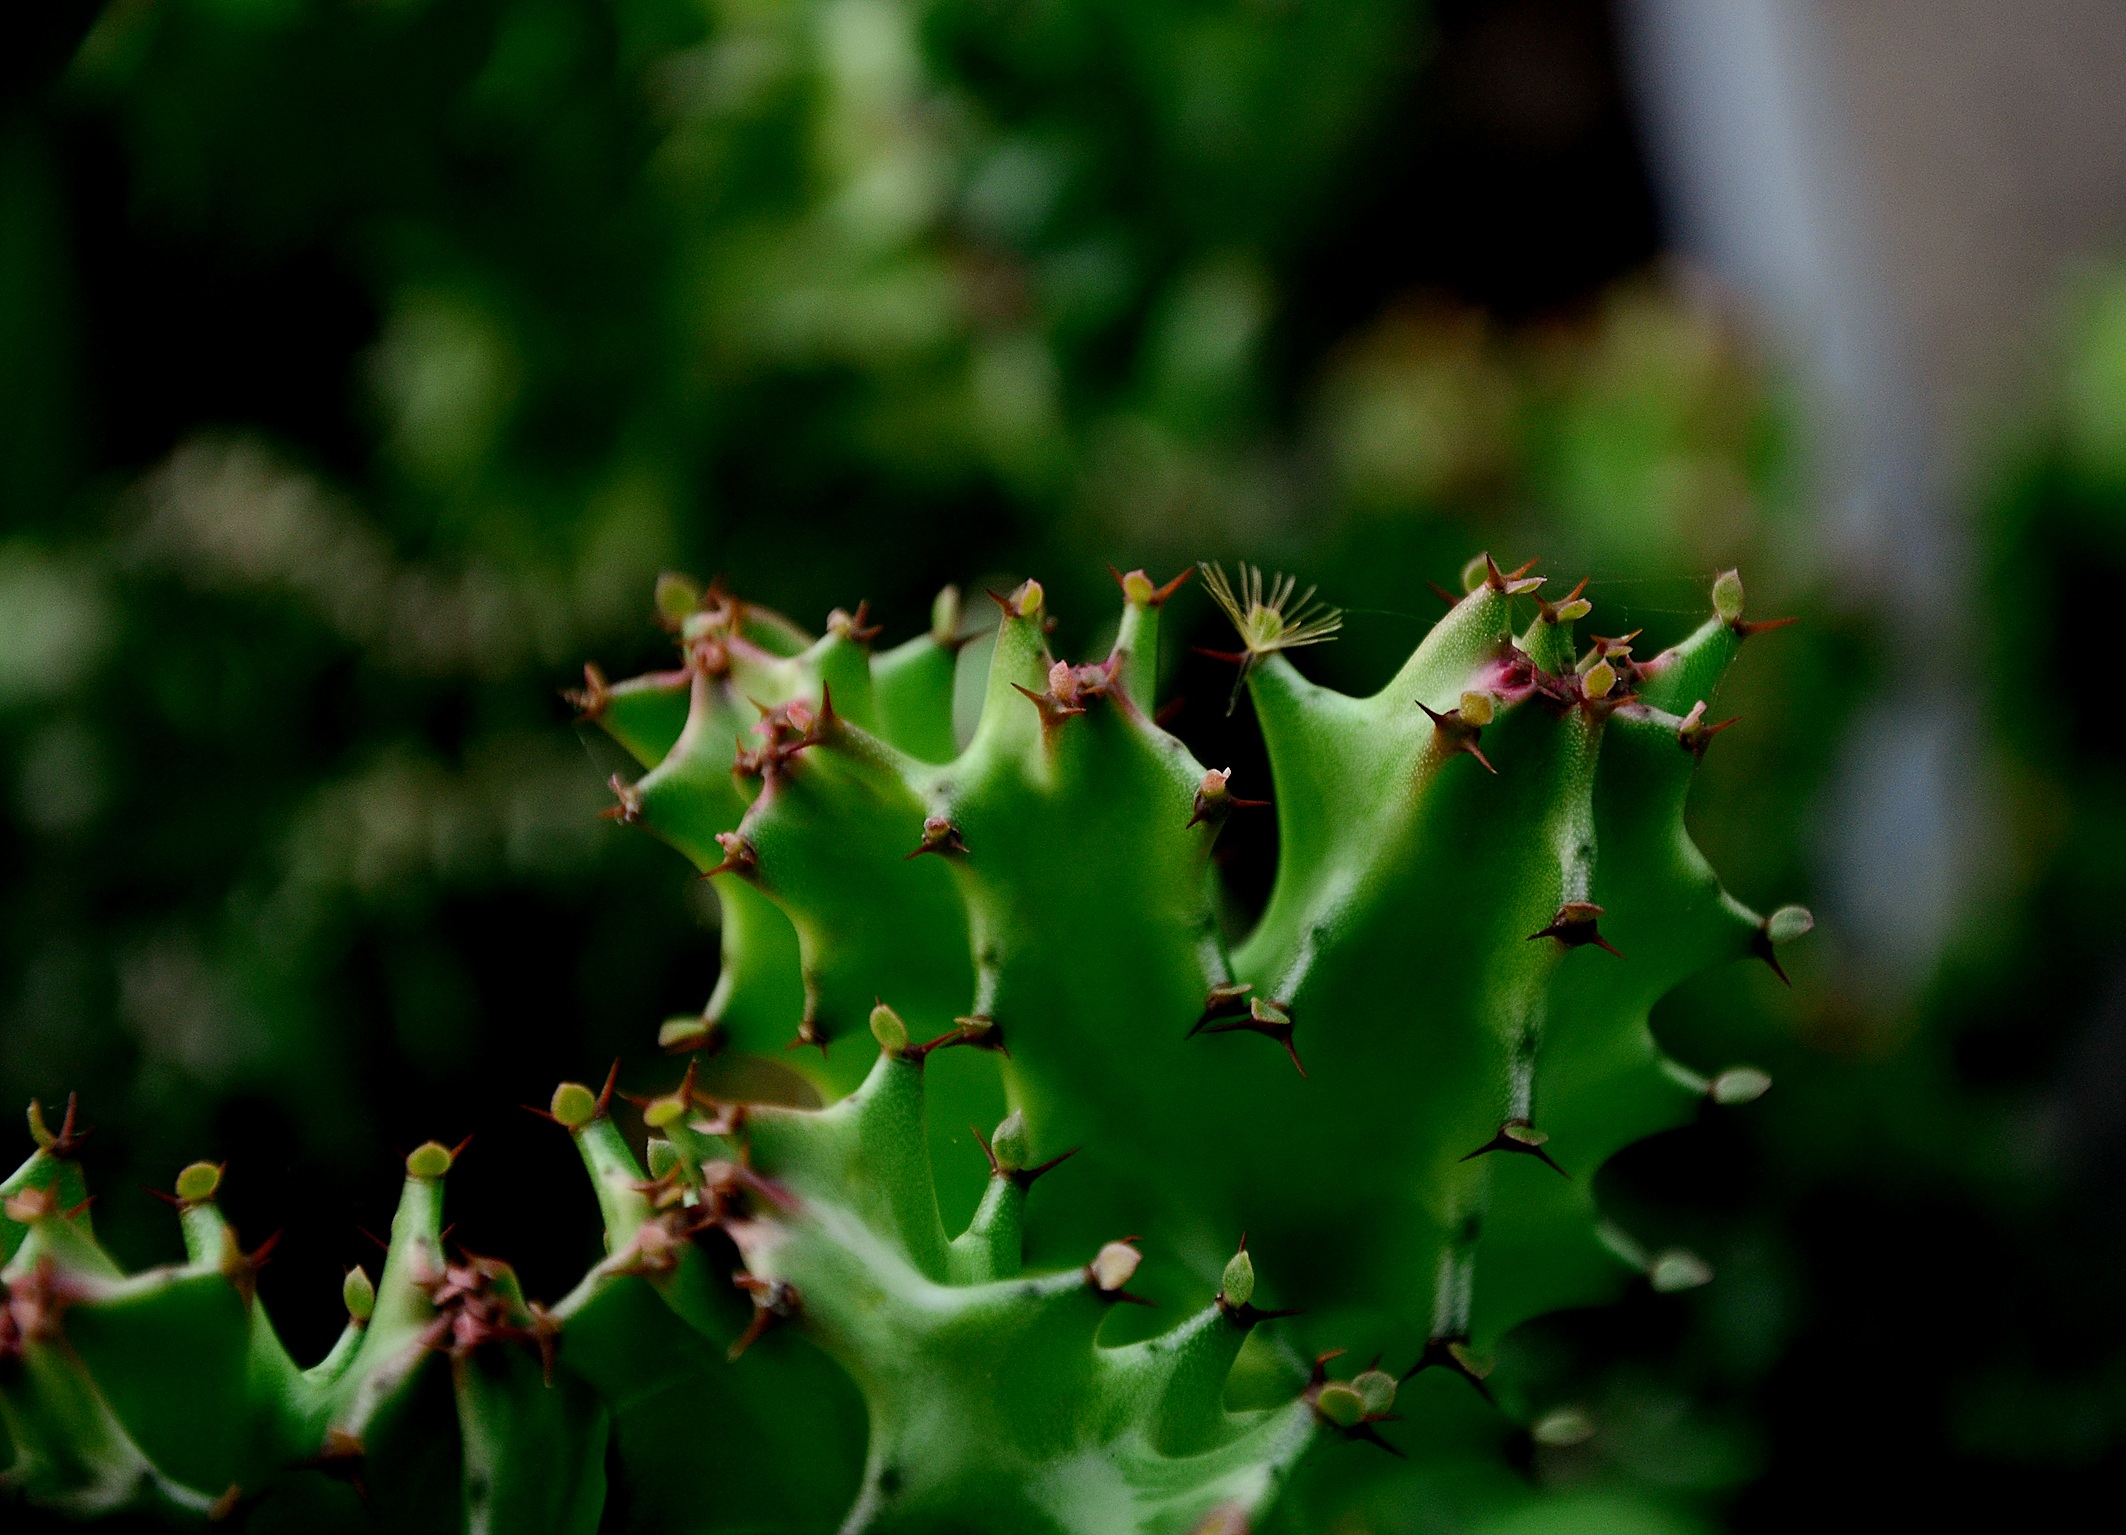
tree, nature, grass, branch, plant, leaf, flower, green, botany, flora, bone, close up, shrub, dragon, macro photography, flowering plant, plant stem, land plant, thorns spines and prickles, do duy